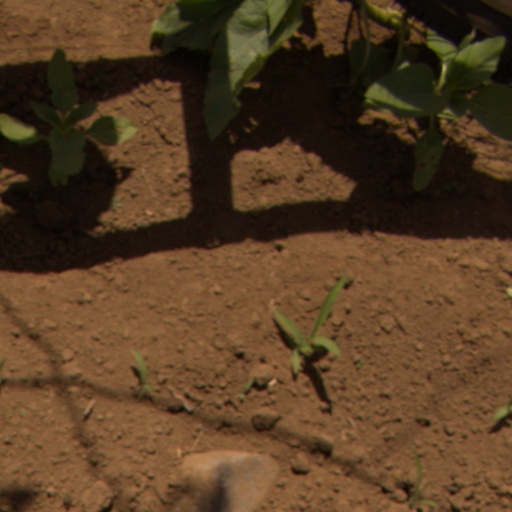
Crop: Jerusalem artichoke